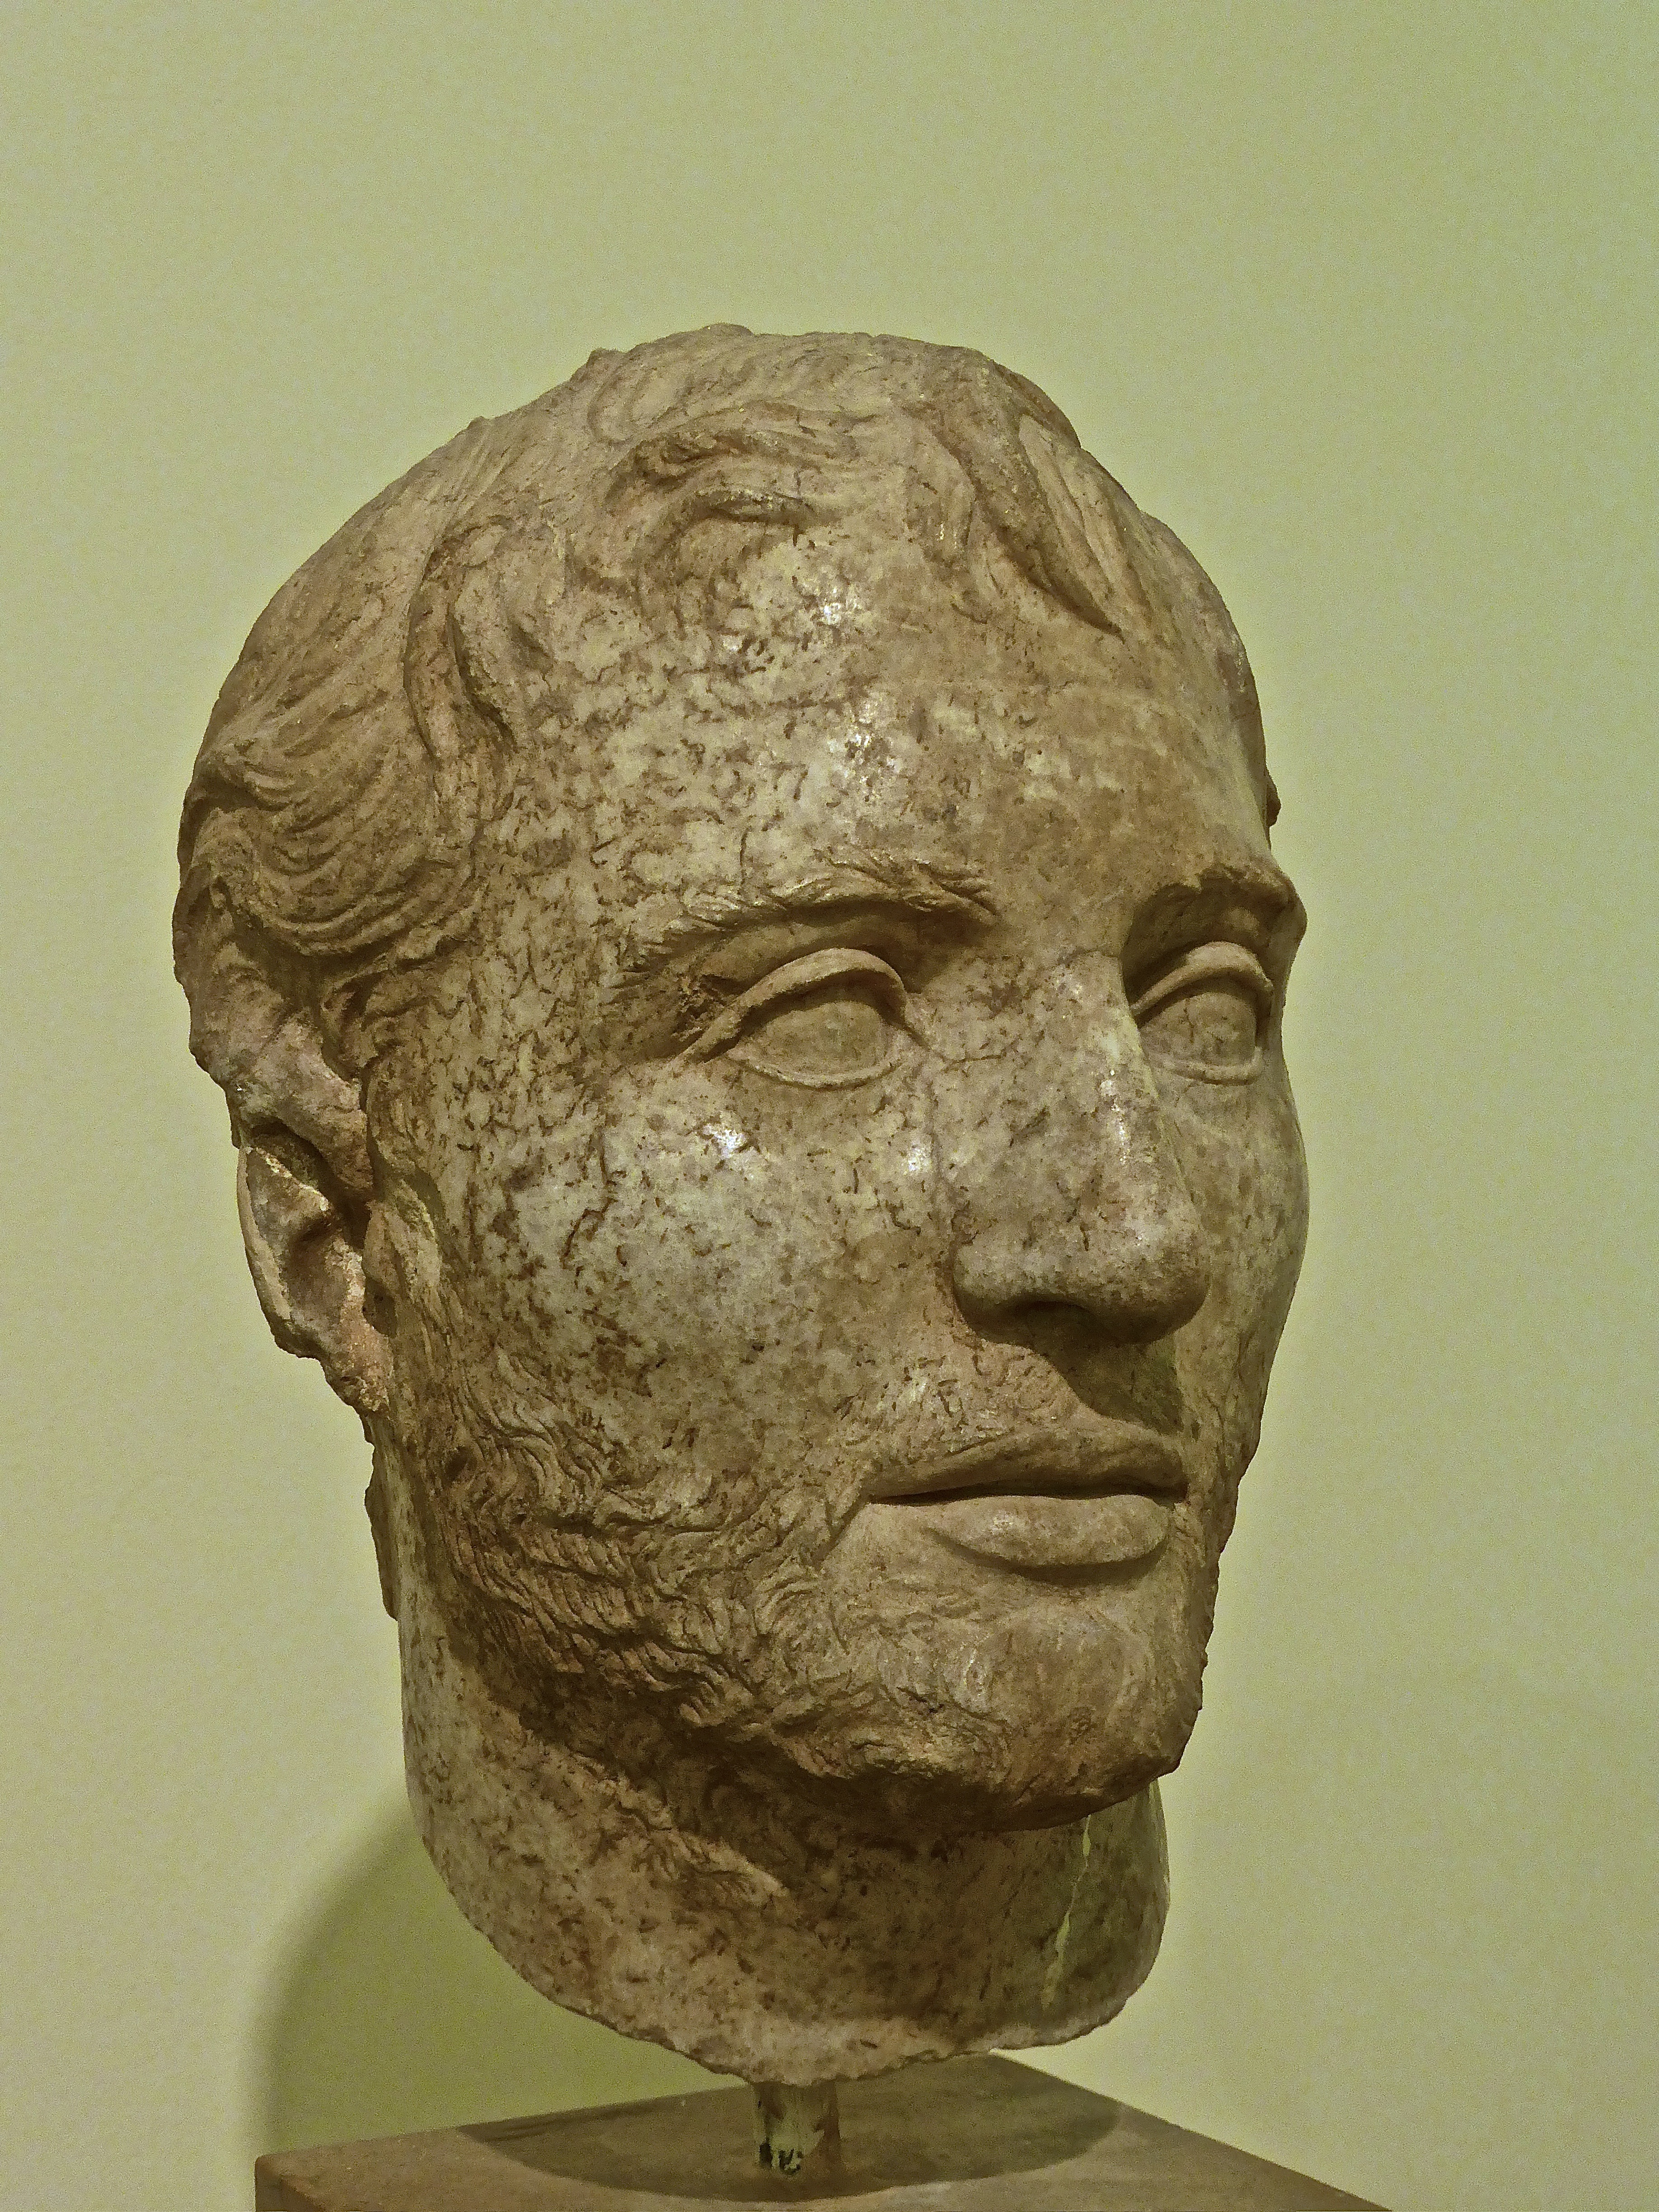
monument, statue, ancient, sculpture, art, head, marble, roman, classic, carving, olympia, stone carving, ancient history, nonbuilding structure, classical sculpture